Gladys Ruth Gibson

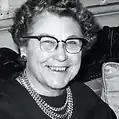

Gladys Ruth Gibson (29 December 1901 – 23 August 1972) was an Australian educator and member and leader of women's groups, including the National Council of Women of Australia (NCW).